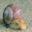
Label: snail